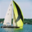
Label: ship